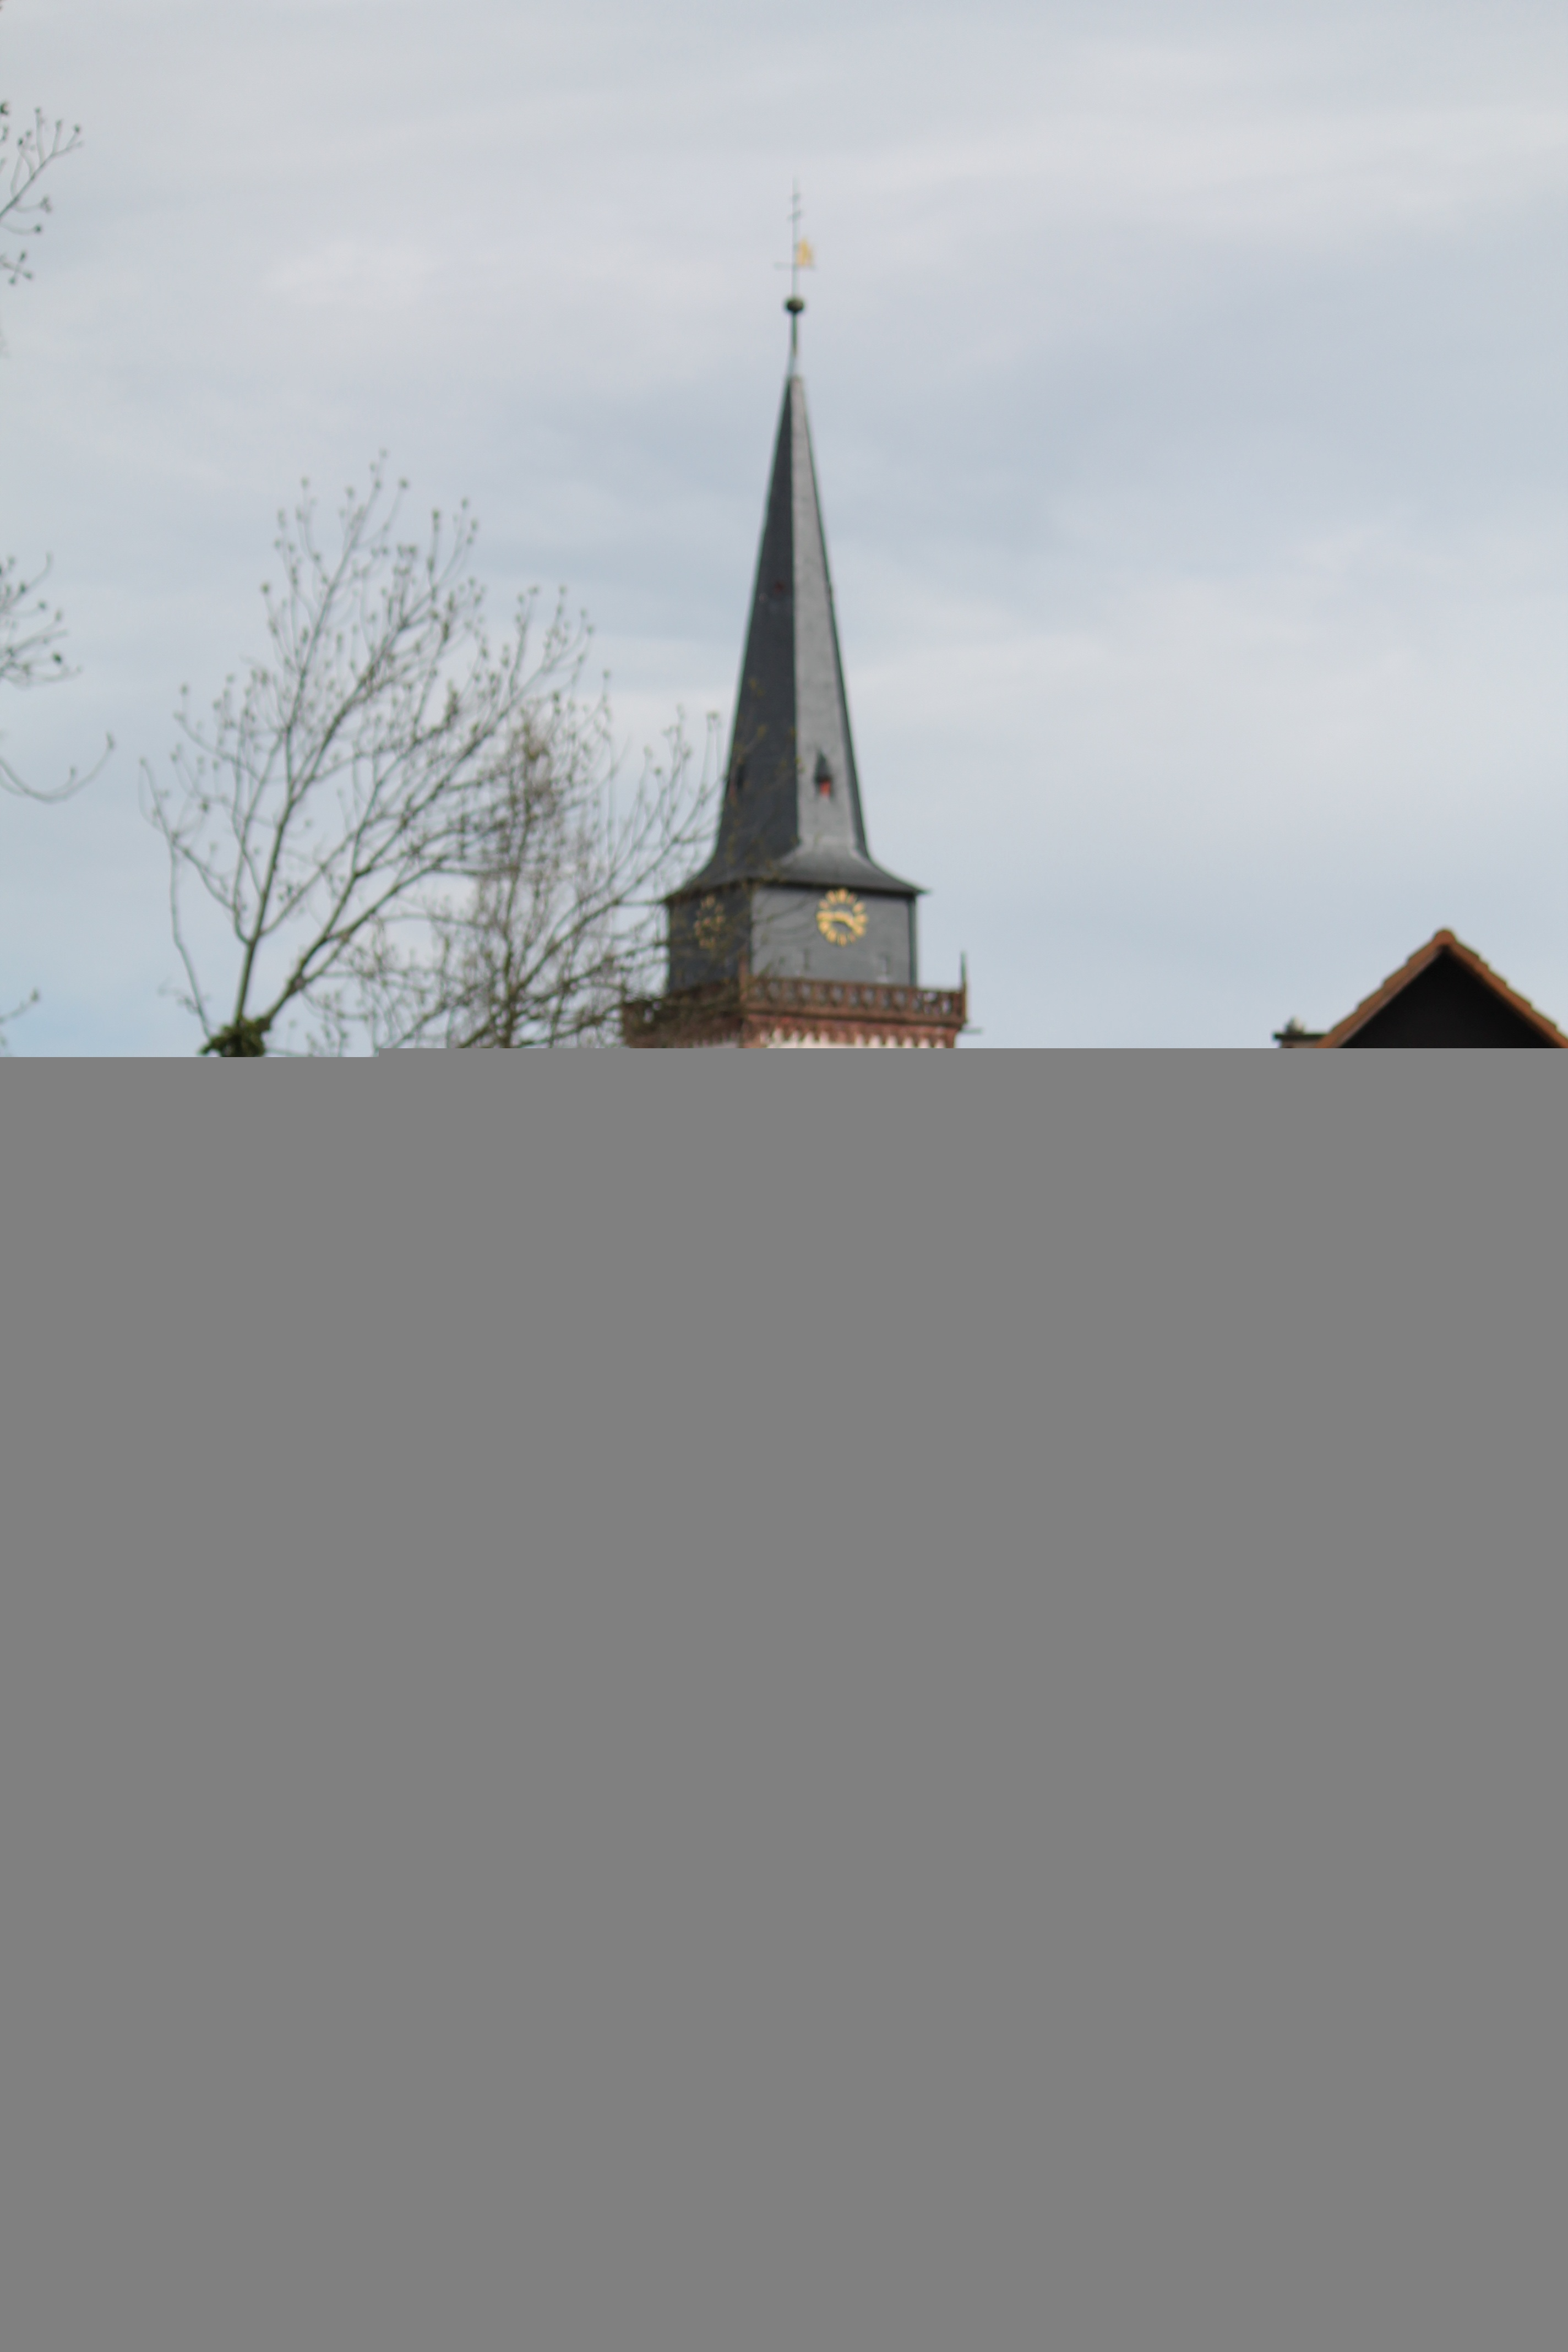
architecture, building, city, home, monument, tower, broken, church, ruin, crash, spire, steeple, dilapidated, destroy, site, demolition, oberursel, construction work, tear off, st ursula